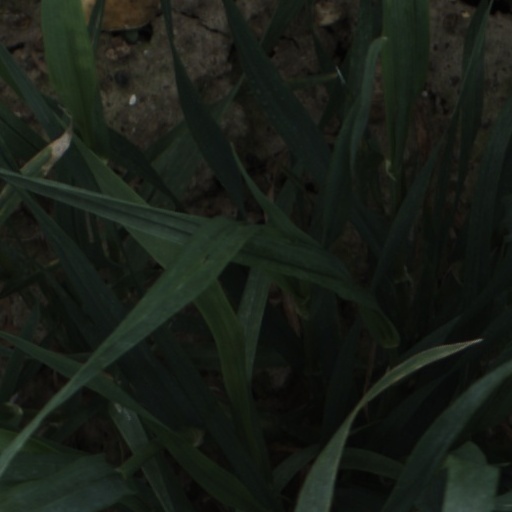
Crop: wheat